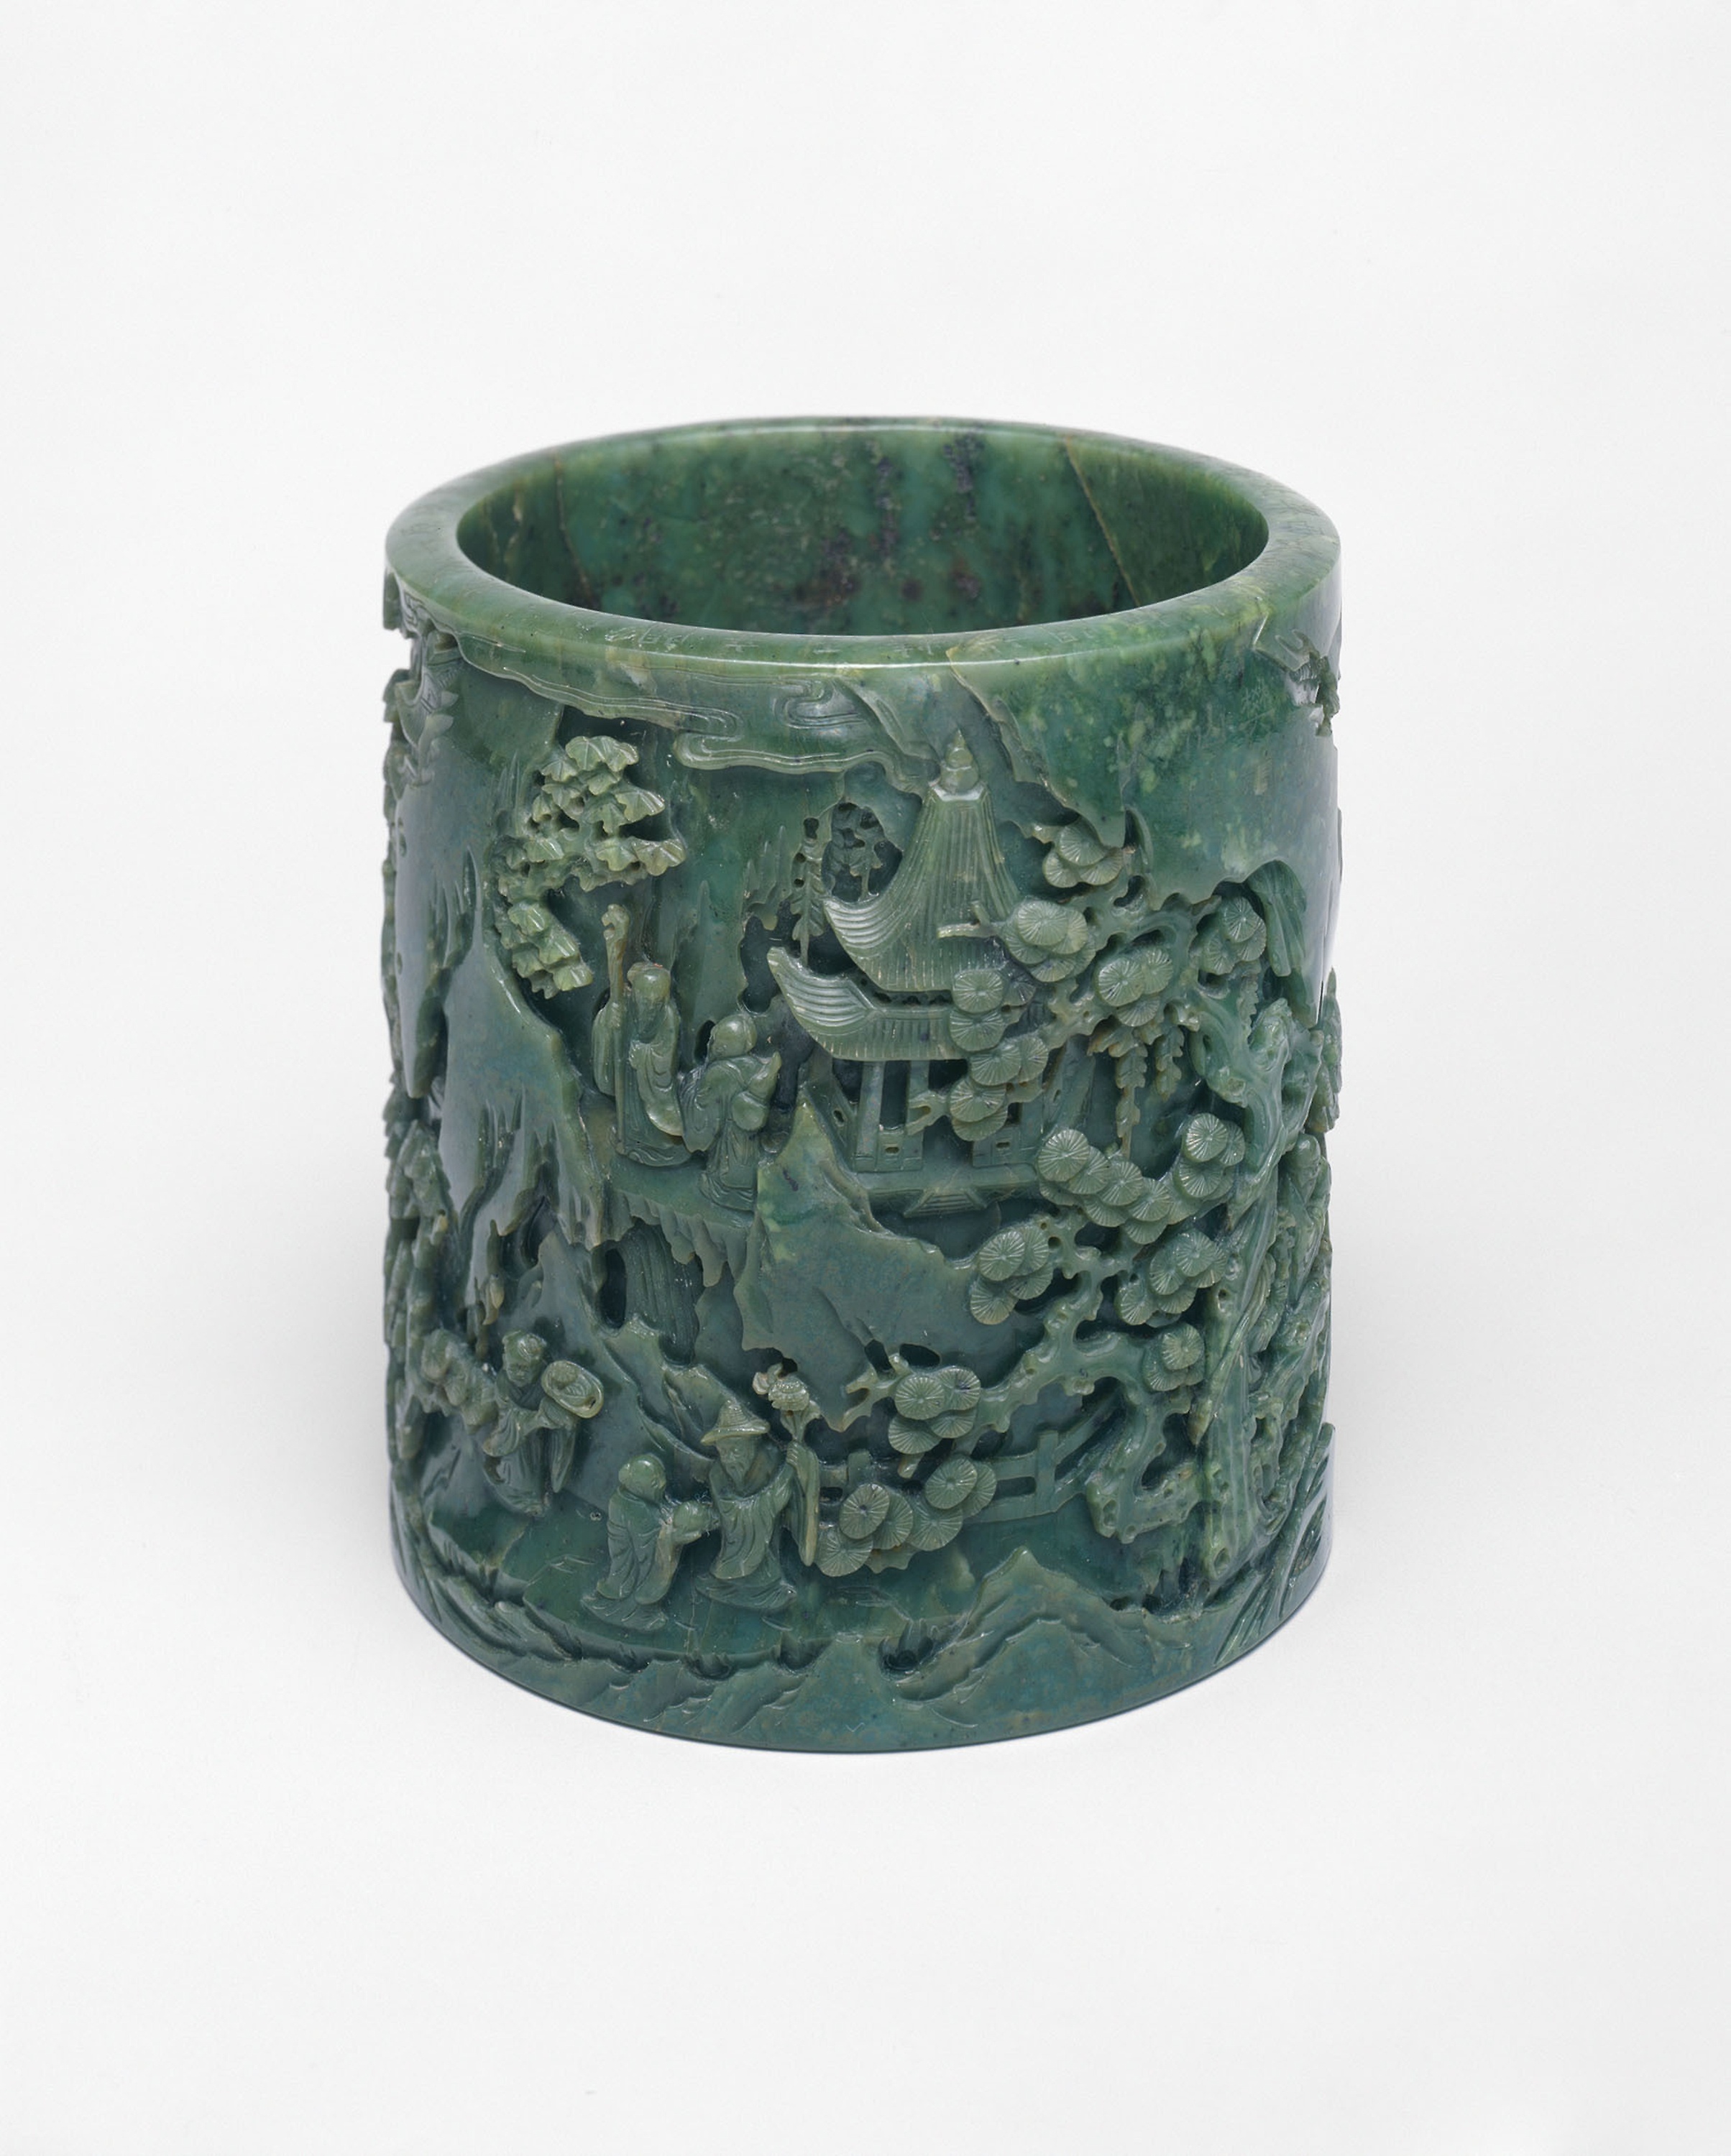
flowerpot, artifact, ceramic